2018 ARCA Racing Series

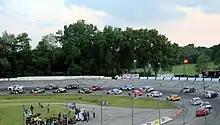
Field at Madison International Speedway

Charlotte Motor Speedway, Gateway Motorsports Park, and Berlin Raceway all return to the schedule. The series had last visited Gateway in 2007 and Charlotte in 2004. The only road course on the 2017 schedule, Road America, was taken out for 2018. The races at Winchester Speedway and Kentucky Speedway were also taken off the schedule. The races at Elko Speedway and Lucas Oil Raceway shifted significantly. Elko moved to the middle of July because the first Pocono date was moved to the weekend that Elko had in 2017, and Lucas Oil moved to September because the NASCAR Indianapolis weekend was moved to September.